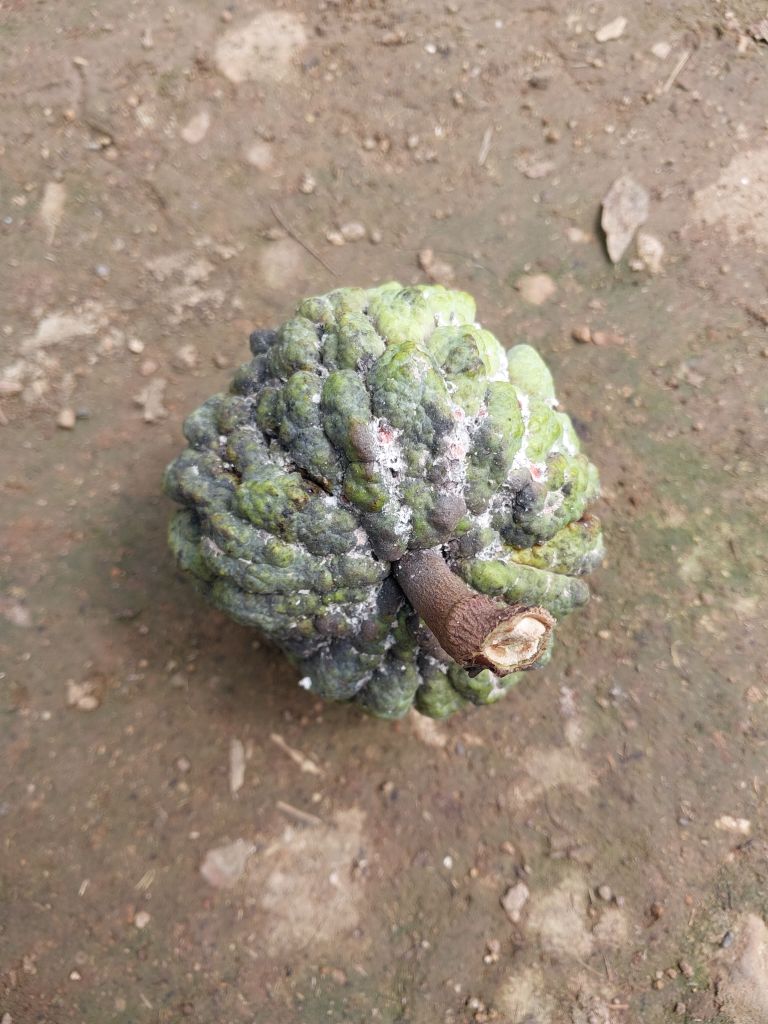
Disease label: Blank Canker